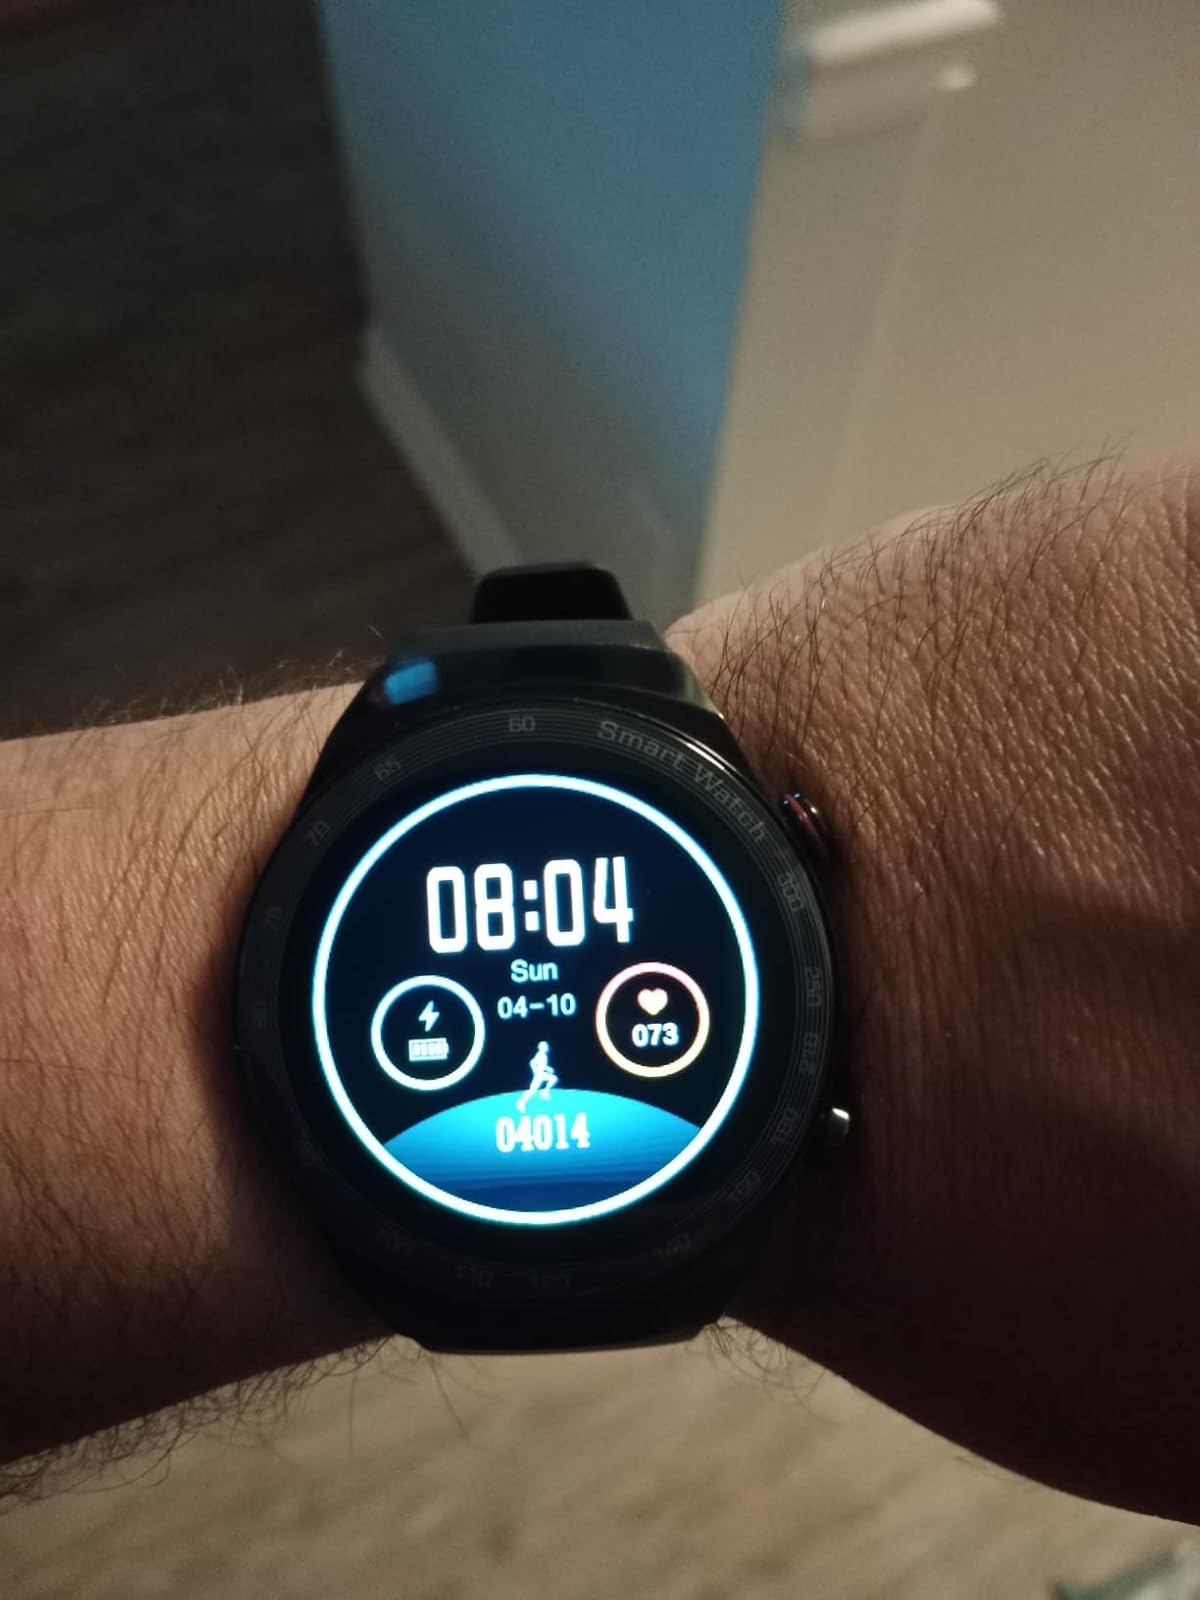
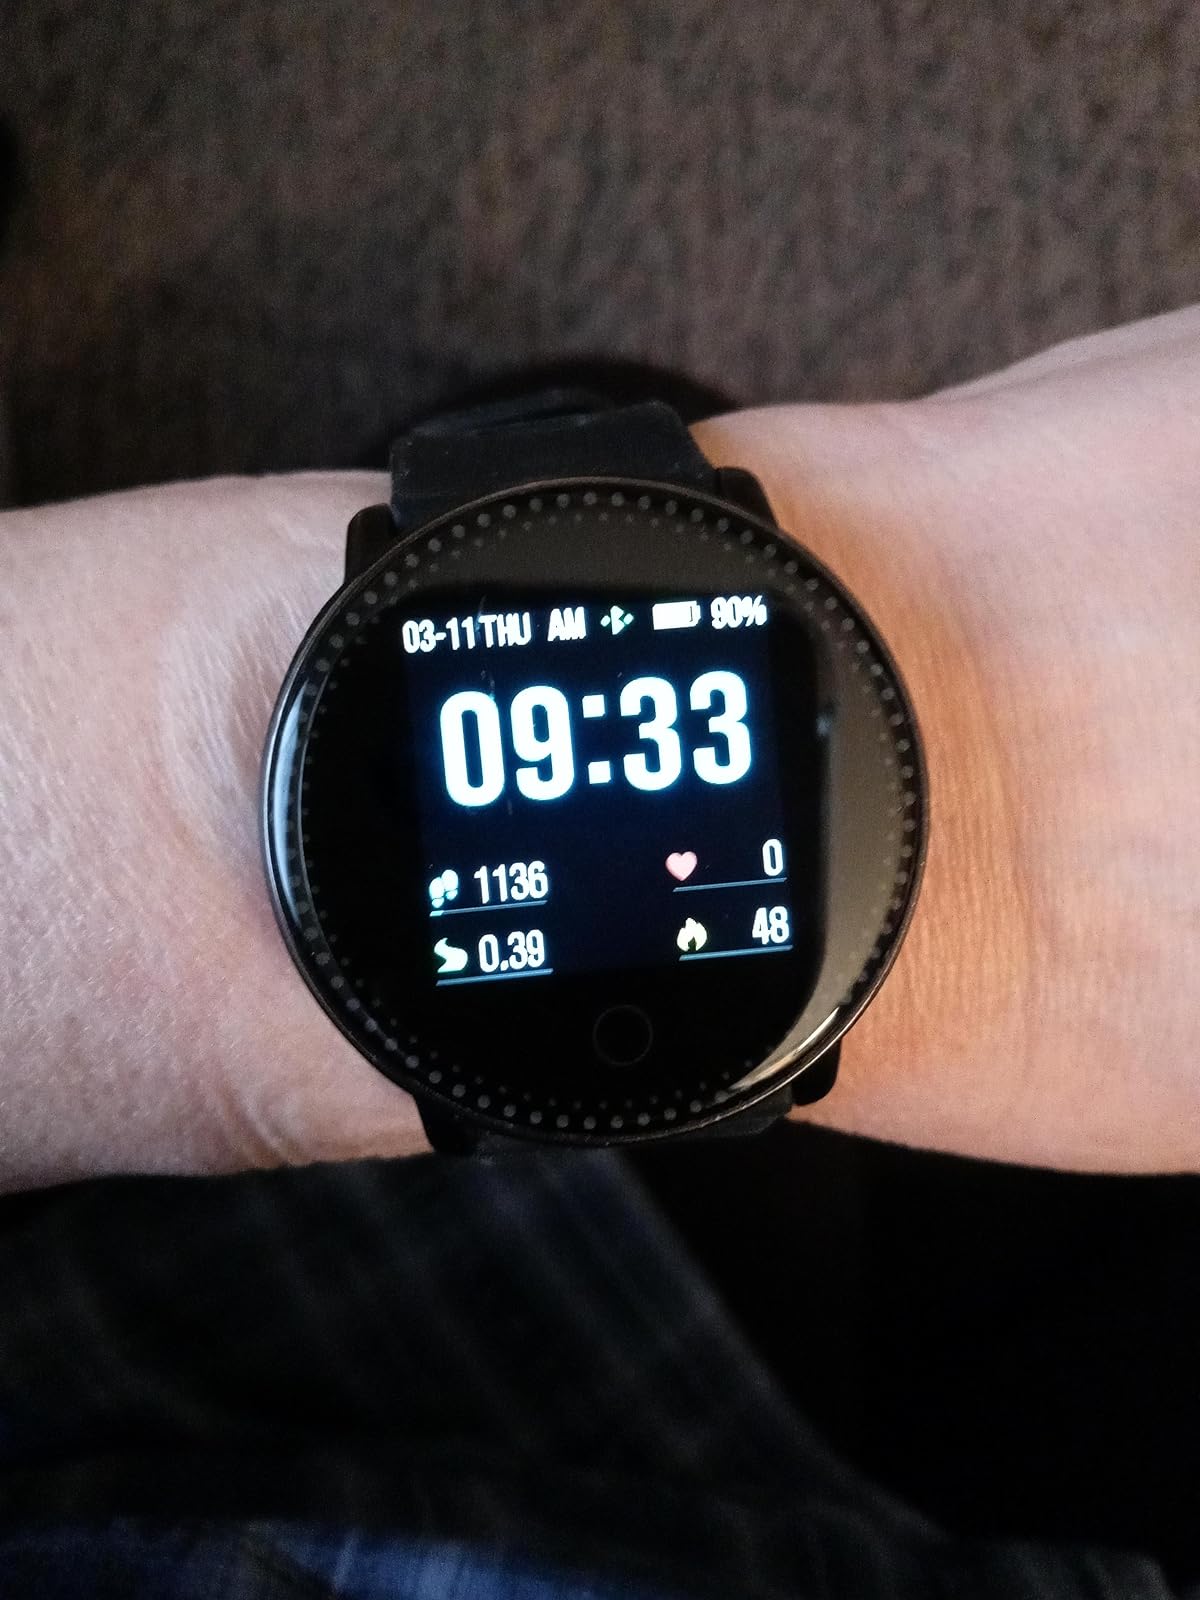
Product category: smartwatch
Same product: no